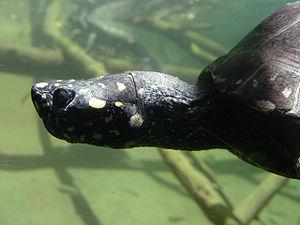
Geoclemys hamiltonii, unique représentant du genre Geoclemys, est une espèce de tortues de la famille des Geoemydidae.